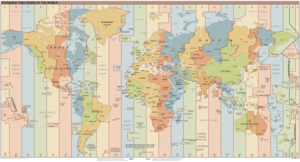
Carte des fuseaux horaires officiels en cours.
L’heure est une unité de mesure secondaire du temps. Le mot désigne aussi la grandeur elle-même, l’instant, y compris en sciences.
Un fuseau horaire est une zone de la surface terrestre qui observe une heure uniforme en tout lieu.
L'heure normale du Pakistan est l'heure légale au Pakistan, en avance de 5 heures sur le temps universel coordonné. L'heure d'été n'est plus observée au Pakistan.
Le temps universel coordonné est une échelle de temps adoptée comme base du temps civil international par la majorité des pays du globe.